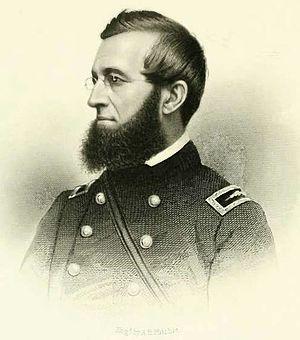
La bataille de Pleasant Hill, Louisiane, fait partie de la campagne de la Red River pendant la guerre de Sécession, lorsque les forces de l'Union tentent d'occuper la capitale de l'État Shreveport.